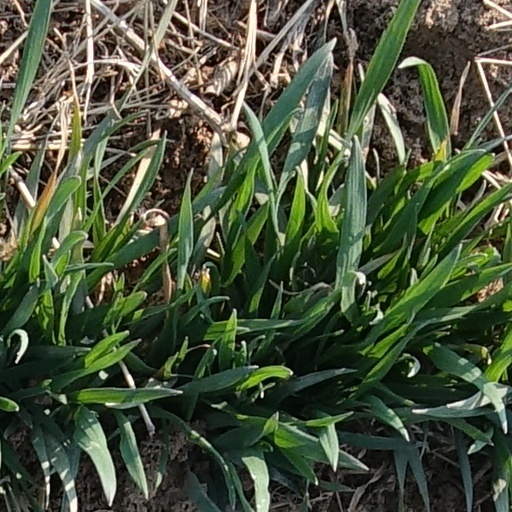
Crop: wheat